Marc Remus

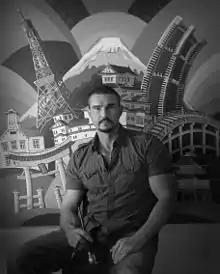
Marc Remus picture

Marc Remus grew up in Germany. With many relatives living in the North America he moved to the United States early where he graduated from an art high-school. In the early 90s he moved again, this time to Japan where he studied Sumi-E painting and woodblock printing. Upon his return to the United States he was accepted into Art Center College of Design in Pasadena/California. In 1996 he graduated with a degree in art.